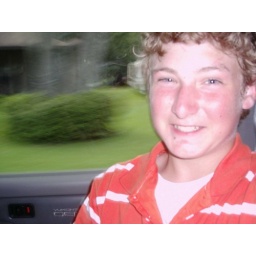
in the car on the way home